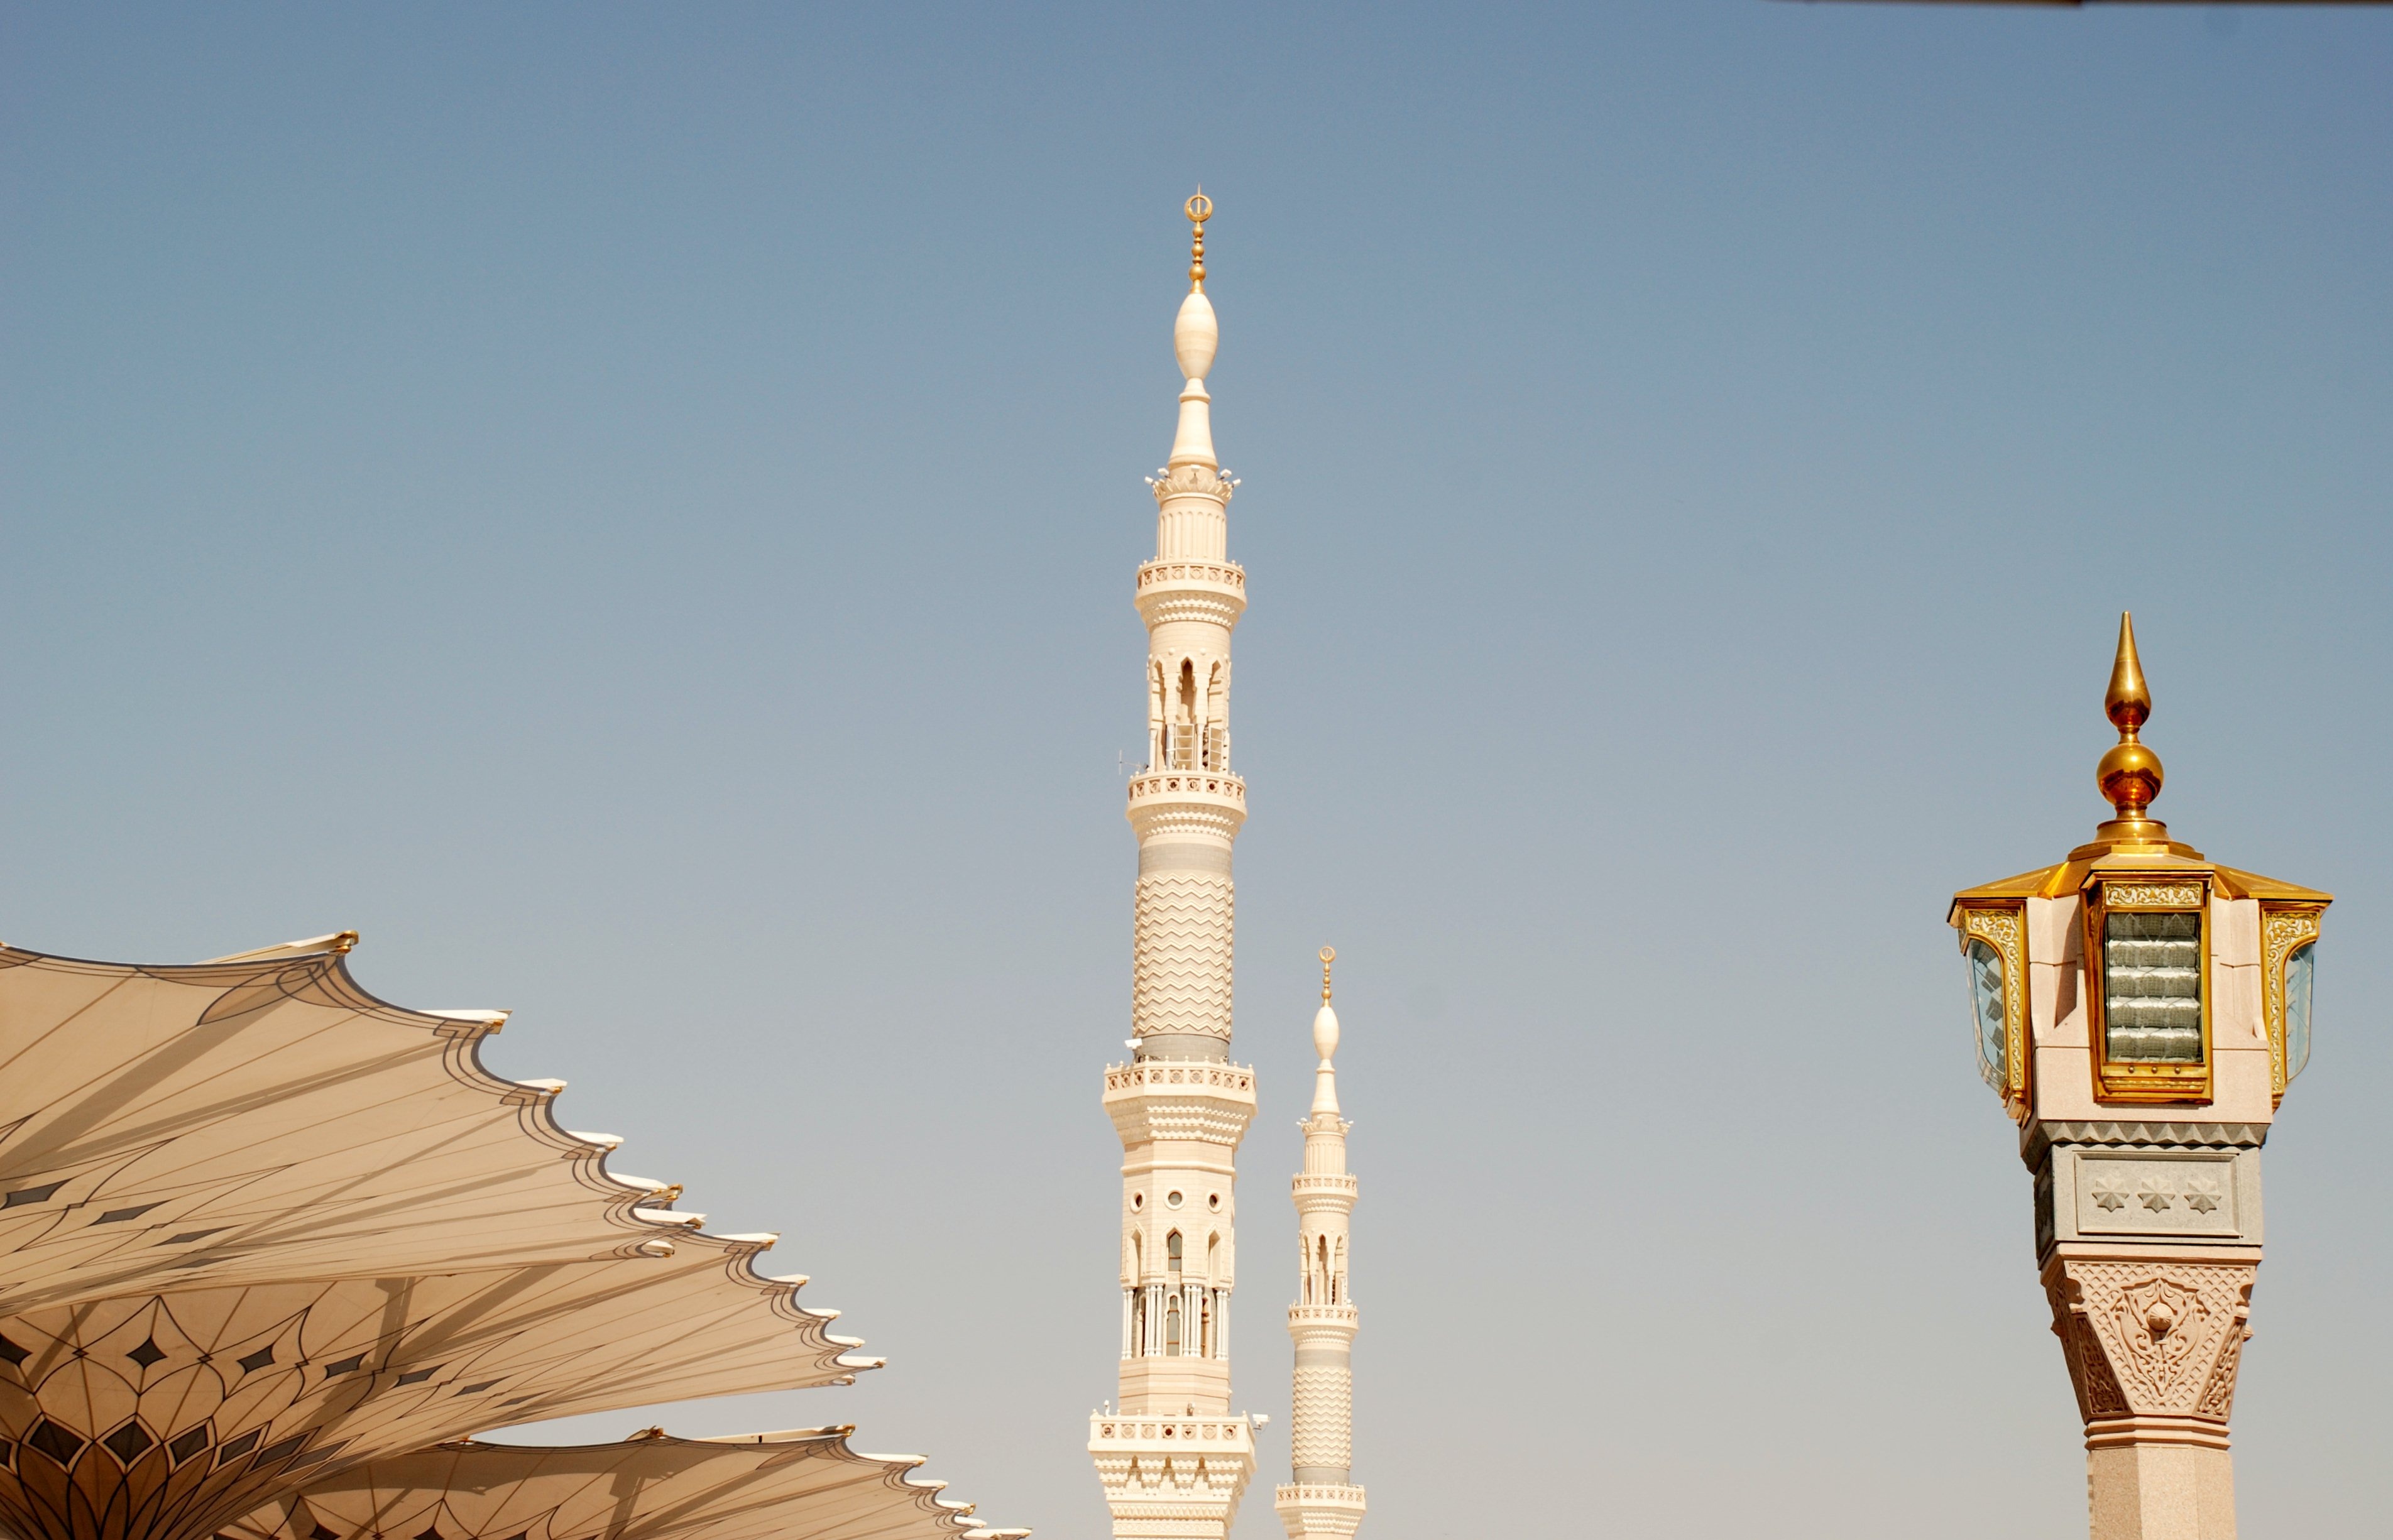
skyscraper, tower, landmark, place of worship, temple, buildings, spire, mosque, mina, mecca, mecca statue